Wisconsin Highway 59

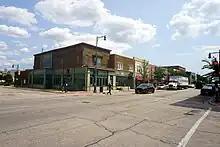
WIS 59 (W. Greenfield Avenue) in West Allis

The highway starts at WIS 11 in Monroe and tracks northeasterly. It then passes through Albany and then runs concurrently with WIS 104 for near Magnolia Bluff Park. It then heads east and runs concurrently with WIS 213 for until reaching US Highway 14 (US 14) in Evansville, where WIS 213 terminates. WIS 59 remains concurrent with US 14 until reaching Union then heads east through Cooksville and Edgerton, then junctions with Interstate 39/Interstate 90 (I-90/I-90) and then crossing the Rock River near Newville. It then heads southeasterly, passing through Milton and then going east and northeast to Whitewater. The route runs concurrently with US 12 for about , then passes through the north and east sides of Whitewater before continuing east. It then passes through Palmyra, Eagle, and North Prairie before looping south of Waukesha. The eastern and southern portion of the bypass highway around Waukesha (US 18 and WIS 59/WIS 164) is dedicated as the Les Paul Parkway in honor of Les Paul. WIS 59 runs parallel to I-94 entering Milwaukee County, routed along National Avenue and Greenfield Avenue, then terminates at WIS 32 south of downtown Milwaukee.